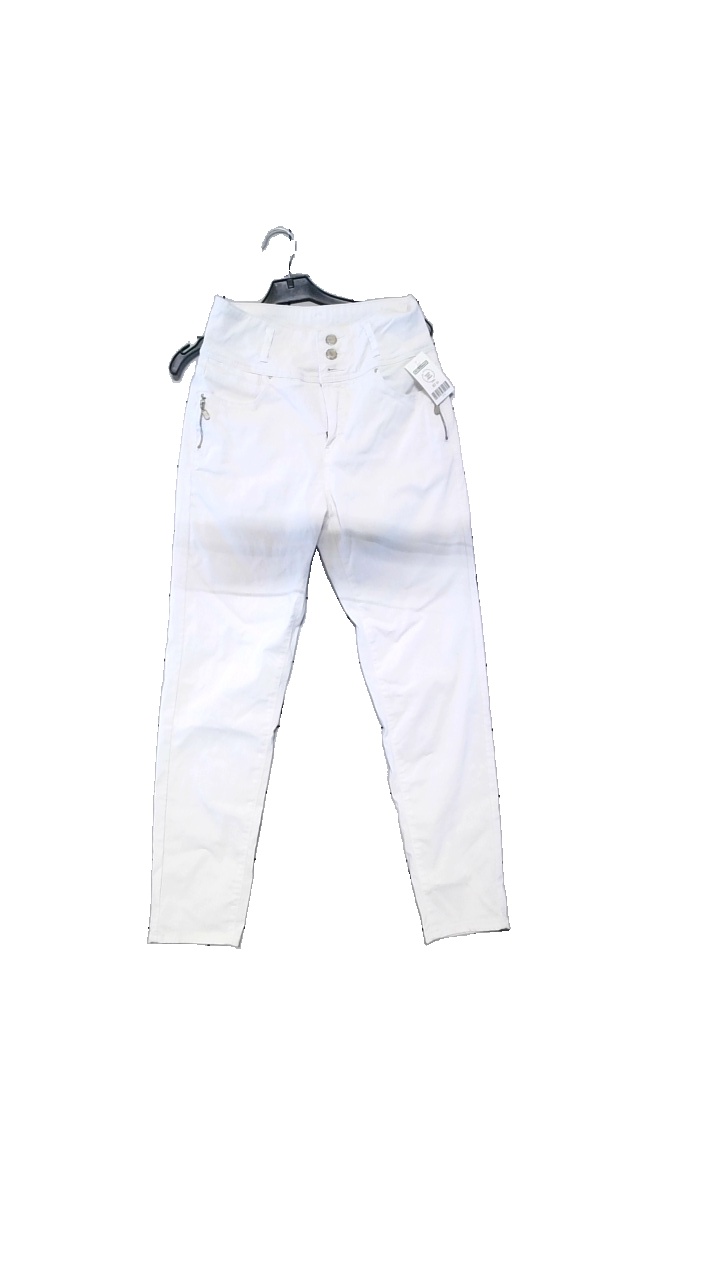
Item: Jeans (Unisex)
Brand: Flash
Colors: White
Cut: Regular, Tight
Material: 77% viscose, 20% polyester, 3% spandex
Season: All
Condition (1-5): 4
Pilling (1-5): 5
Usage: Reuse
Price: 50-100